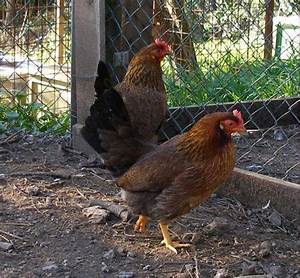
Label: gallina